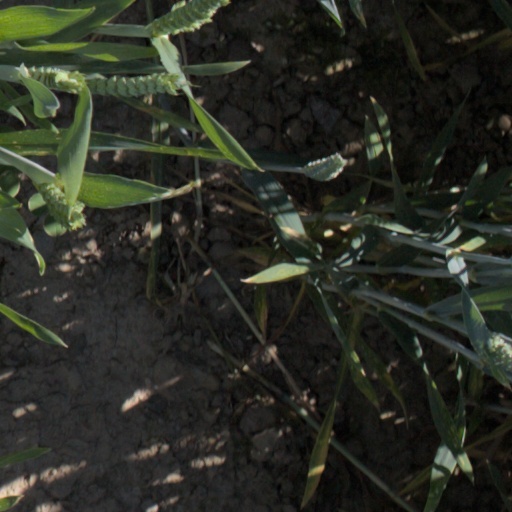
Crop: wheat